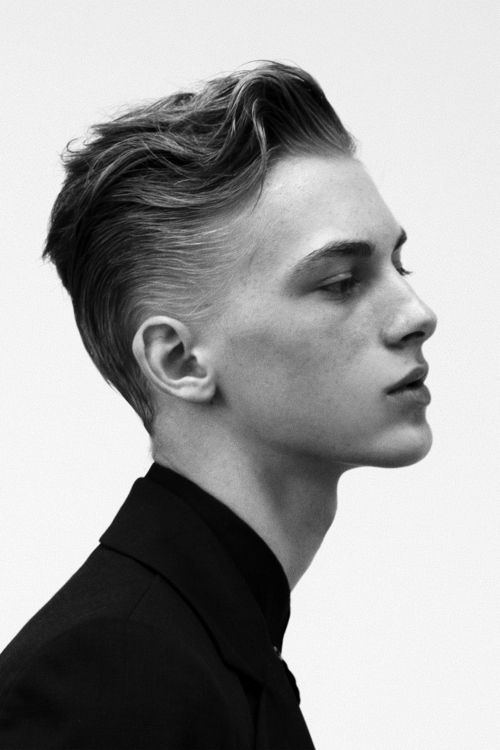
Gender: men